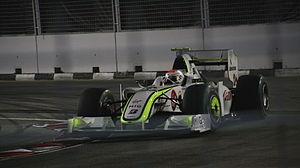
La Brawn BGP 001, engagée dans le cadre du championnat du monde de Formule 1 2009, est l'unique monoplace de Formule 1 construite par l'écurie britannique Brawn GP Formula One Team et conçue par les ingénieurs Ross Brawn, Jörg Zander et Loïc Bigois. Elle est confiée au Britannique Jenson Button et au Brésilien Rubens Barrichello. Le Britannique Anthony Davidson en est le pilote essayeur.